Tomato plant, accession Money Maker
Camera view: vertical (180 deg); turntable rotation: 30 degrees
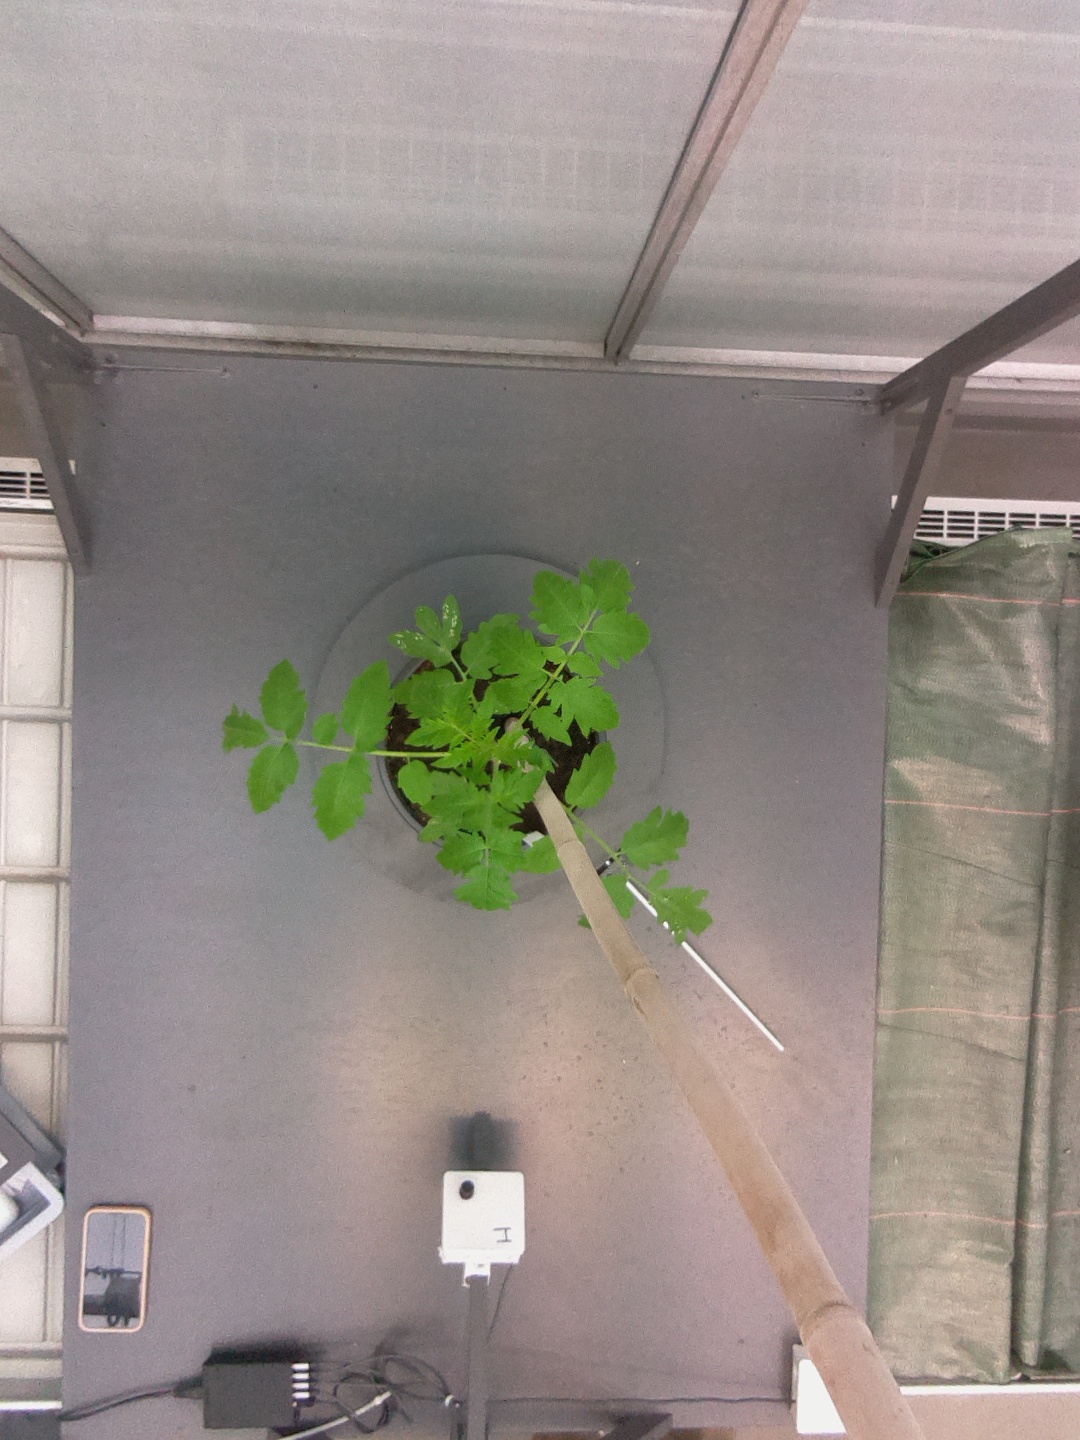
BBCH growth stage 13: 6 of true leaves visible